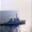
Label: ship